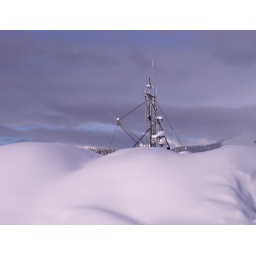
Dry docked fishing boat sailing in snow. This was just too cool. Our car is about 20 ft below.